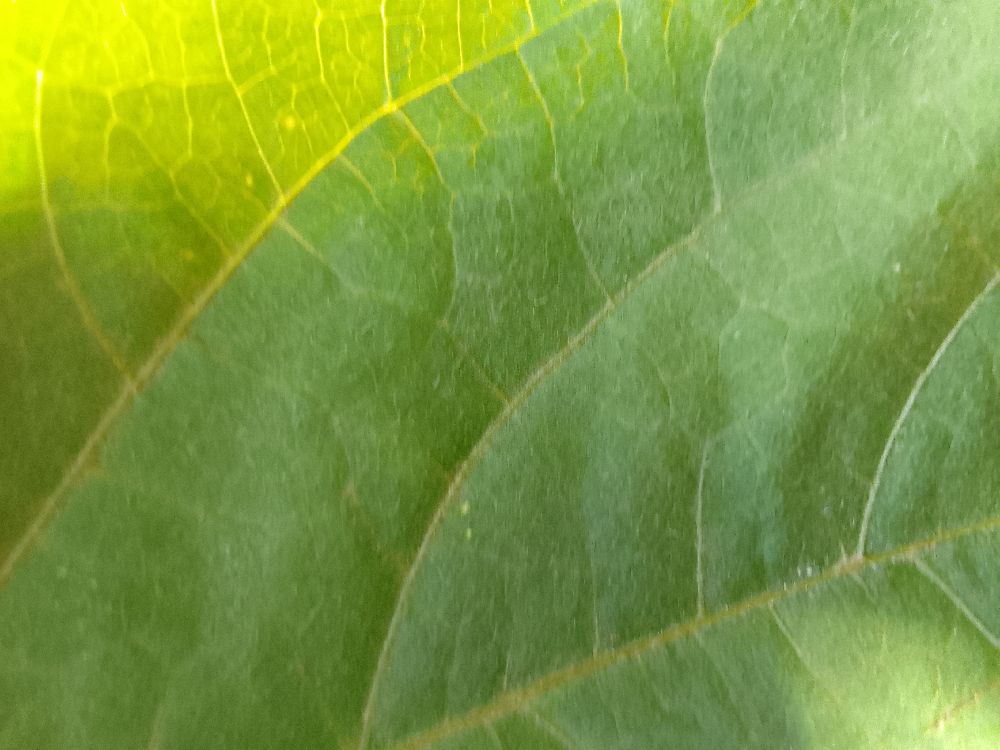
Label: healthy